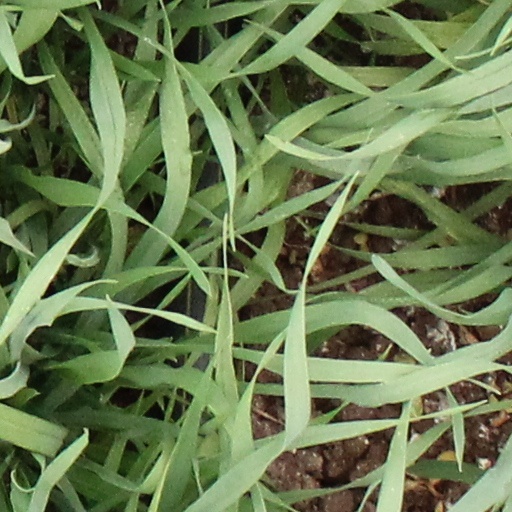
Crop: wheat